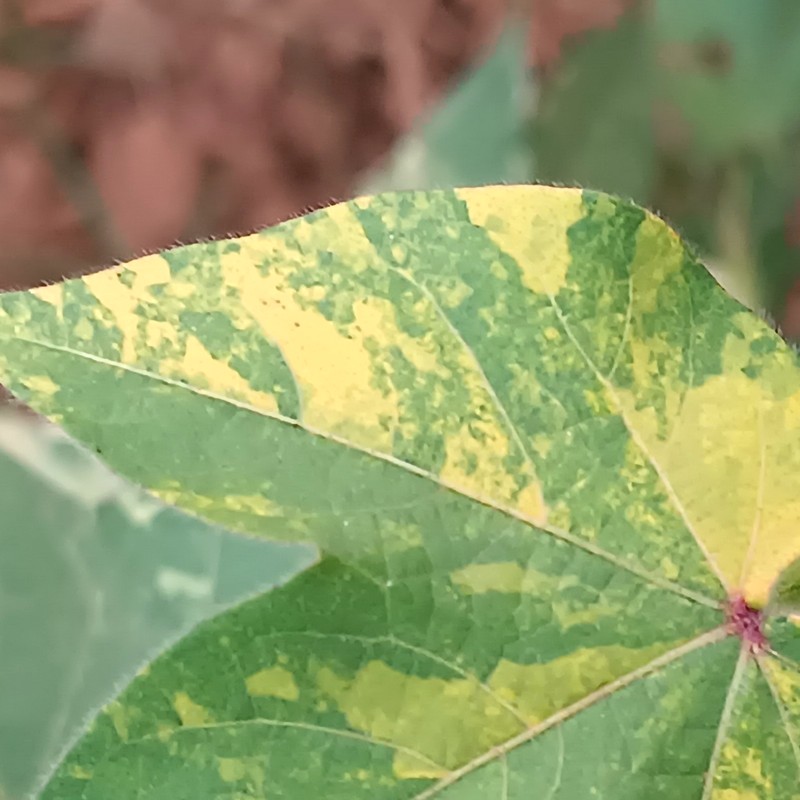
Label: Leaf Variegation